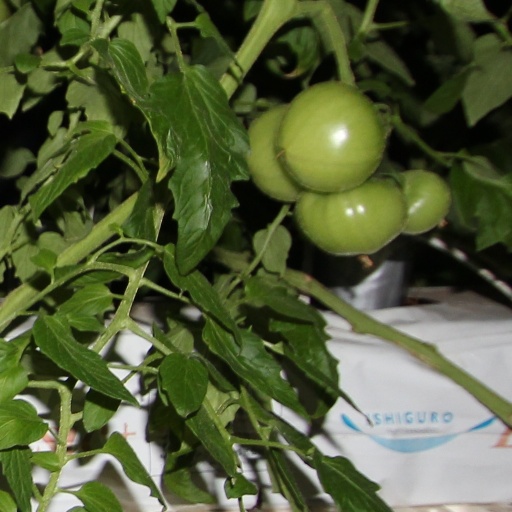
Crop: tomato